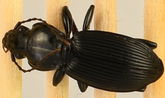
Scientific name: Pterostichus coracinus
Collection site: Mountain Lake Biological Station NEON (MLBS), plot MLBS_002